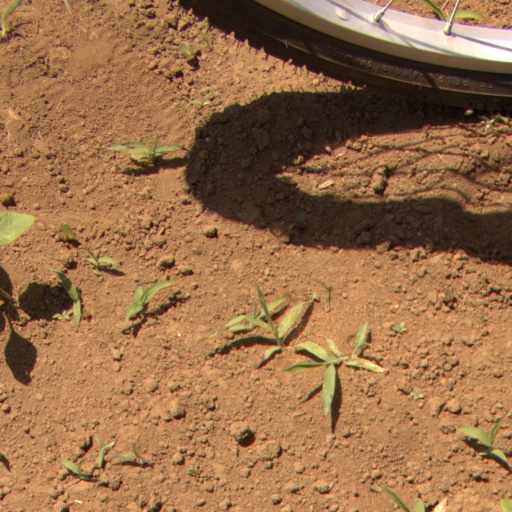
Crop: Jerusalem artichoke